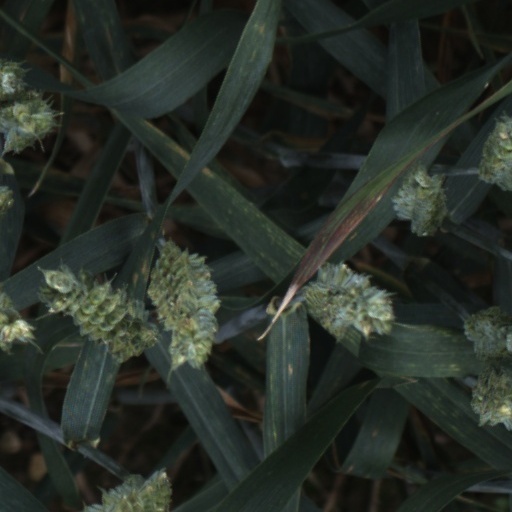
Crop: wheat